Shang-Yi Ch'en

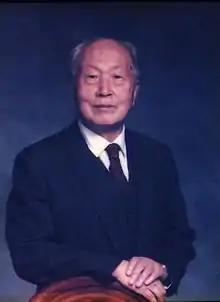
"George" Shang-Yi Chen, Professor Emeritus of Physics. University of Oregon

Shang-Yi Ch'en (4 March 1910 – 23 February 1997) was a Chinese-born American physicist who was Professor Emeritus of Physics at the University of Oregon. His field was optical spectroscopy, and his research interests included spectral line shifts and collision-induced absorption and emission of atoms. He was elected a Fellow of the American Physical Society in 1963.